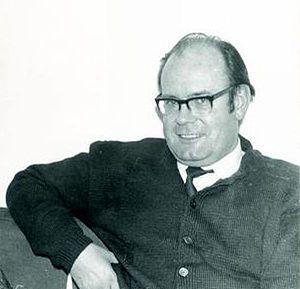
Konrad Jacobs est un mathématicien allemand spécialiste de théorie des probabilités, de combinatoire, de théorie de l'information, et des systèmes dynamiques.